Hyundai Accent

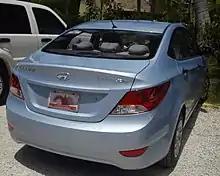
Dodge Attitude (Mexico)

In Mexico, it was marketed as Dodge Attitude from 2011 until May 2014, when Hyundai's arrival in the country forced Dodge to give the Attitude nameplate to the Mitsubishi Attrage. The Accent returned to the country in mid-2017 as the 2018 Hyundai Accent.